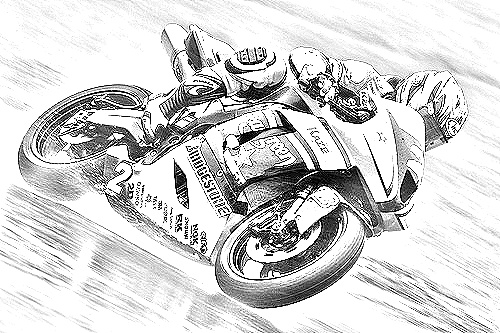
Portrait style: Sketch Portrait